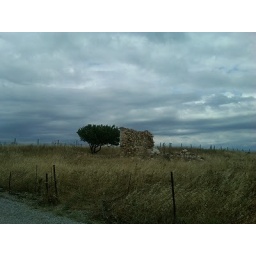
an old vineyard house on Bozcaada near Plaka beach